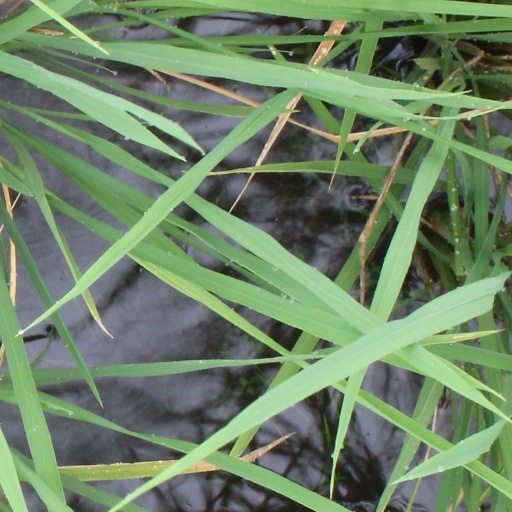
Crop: rice